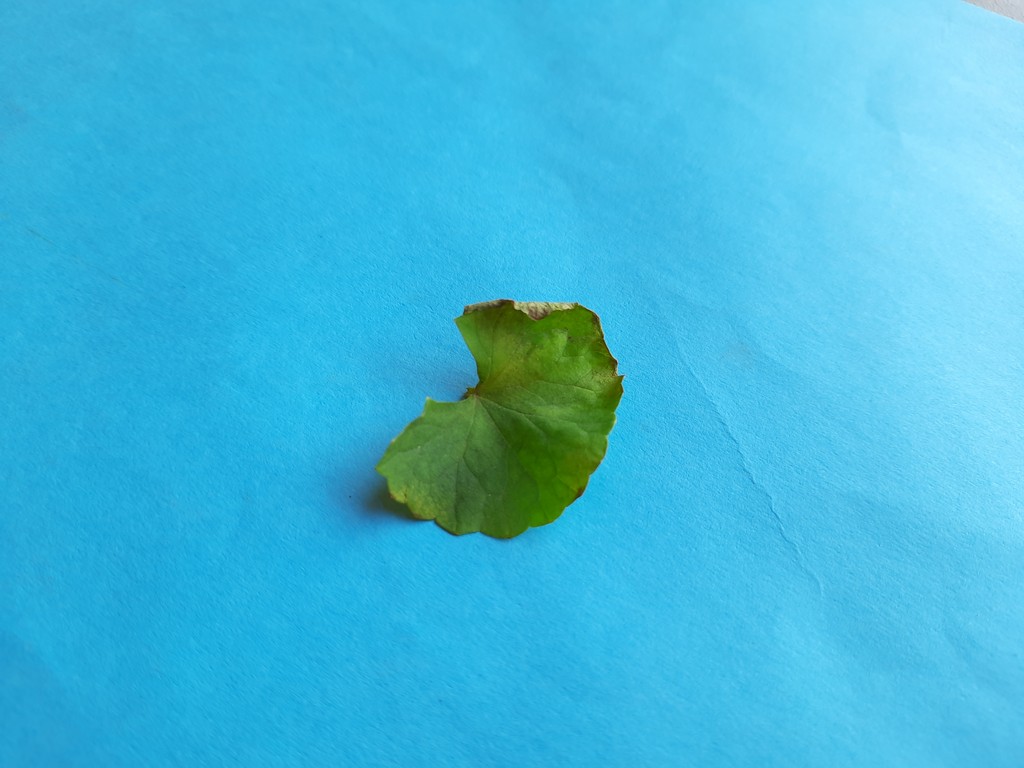
Label: Unhealthy